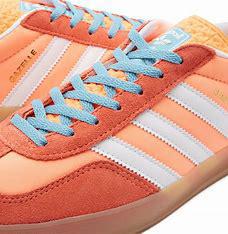
Brand: Adidas
Model: Gazelle Indoor